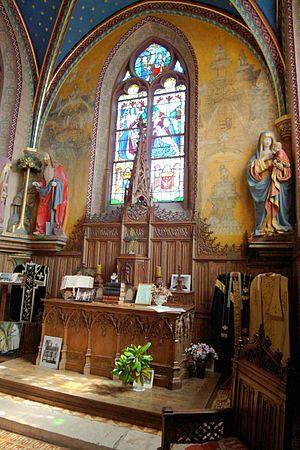
Chapelle du XVe du Château d'Etelan en Normandie (76) Auteur
Le château d'Ételan est un château du XVᵉ siècle de style gothique flamboyant situé à Saint-Maurice-d'Ételan en Seine-Maritime.